Melissa Ferrick

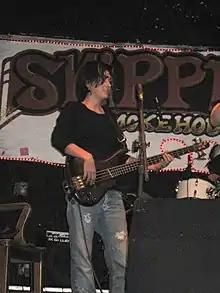
Ferrick playing bass guitar in 2006

Ferrick began their career singing and playing in coffeehouses in the East Village, New York City. They received a great deal of publicity in 1991 when they replaced, at the last minute, the opening act for the singer Morrissey on tour. They were subsequently signed to a recording contract with Atlantic Records and released their first two albums, "Massive Blur", in 1993 and "Willing to Wait", in 1995.